Sudsakorn Sor Klinmee

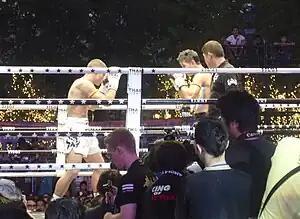
Against Gustavo Mendes at THAI FIGHT 2012 final

During his time in Ireland, he beat Robert Storey, the British champion twice in 2005. (Sudsakorn weighed 61 kg at the time) During the rematch aired on Eurosport, Robert Storey had his arm fractured by a middle but nevertheless managed to go the 5 rounds.